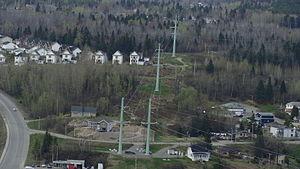
Pylônes près de la rivière Saguenay, dans les environs de la côte Réserve de Chicoutimi, à la ville de Saguenay, dans la province de Québec, au Canada.
TransÉnergie est une division d'Hydro-Québec, responsable du réseau de transport de l'électricité au Québec. Son réseau, d'une longueur de 33 058 km est le plus important en Amérique du Nord. Il est inter-connecté aux réseaux de l'Ontario, de l'État de New York, de la Nouvelle-Angleterre et du Nouveau-Brunswick.
Hydro-Québec est une société d'État québécoise responsable de la production, du transport et de la distribution de l'électricité au Québec. Fondée en 1944, son unique actionnaire est le gouvernement du Québec. La société a son siège social qui est située à Montréal.
Le secteur de l'énergie au Québec présente les caractéristiques d'une économie industrialisée, mais certaines particularités lui confèrent une personnalité unique. Doté de milliers de rivières, de riches gisements éoliens et d'immenses forêts boréales, qui couvrent la moitié de son territoire, le Québec produit environ la moitié de toute l'énergie finale consommée par ses habitants en utilisant des sources renouvelables. Selon certaines données encore à confirmer, le Québec disposerait également de ressources pétrolières et gazières significatives encore inexploitées.